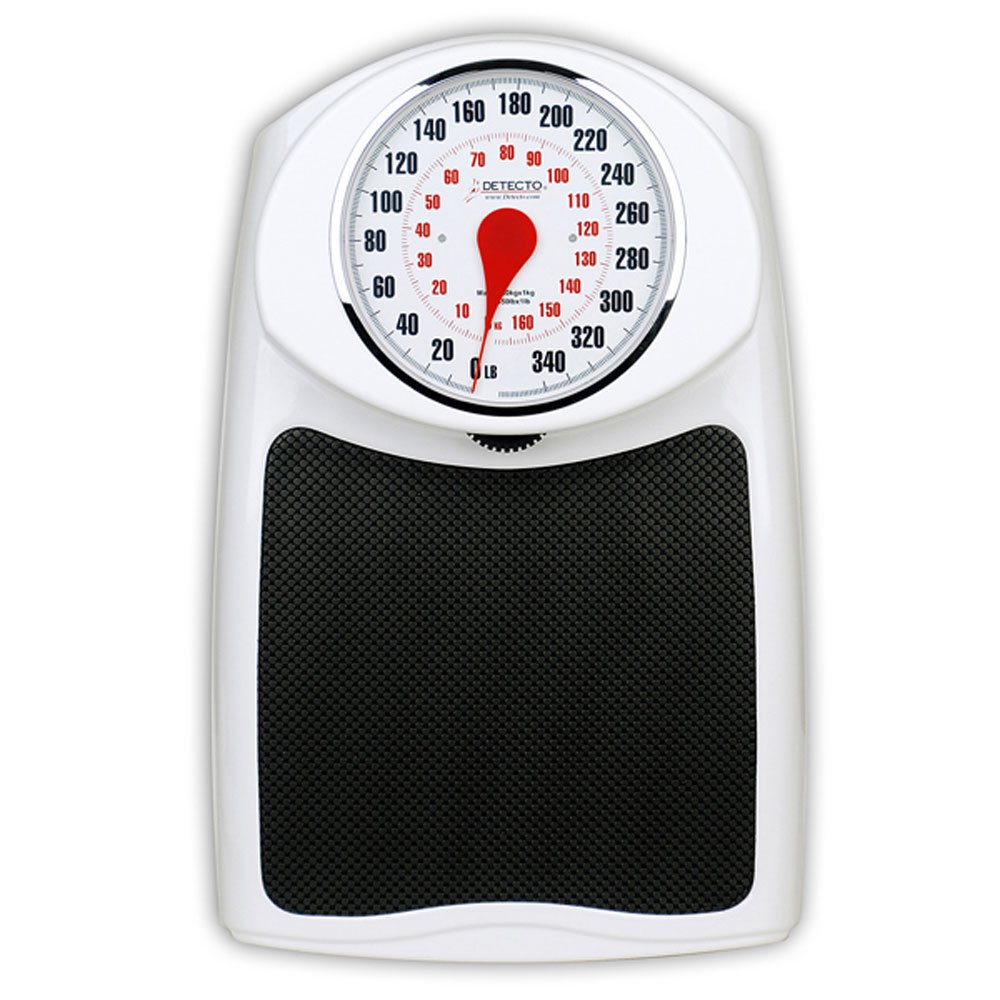
Detecto D350 ProHealth Personal Scale, 350 lbs Capacity
Category: Industrial & Scientific
Well-designed and quick-and-easy-to-read, Detecto's Pro-Health Series Scales are well-suited for locker rooms, hotels, fitness clubs, pharmacies, nutritional counseling centers, offices, and private households. This professional scale features fast weighing with the weight display immediately registering on the large 7-inch dial after stepping on the scale's slip-resistant platform. The precision movement of this sturdy low-profile scale with circular display guarantees exact results and the design with a lot of white and chrome gives the scale a fresh, timeless look. The powder-coated steel casing is built to last a lifetime. The spacious tread area on the weighing platform is covered in easy-to-clean, black synthetic material for fast wipe-downs. The modern, elegant scale design will make a positive impression in any room. Durable features include reliable corrosion protection by galvanizing the frame and parts.
Features: Well-designed and quick-and-easy-to-read | The powder-coated steel casing is built to last a lifetime | The spacious tread area on the weighing platform is covered in easy-to-clean, black synthetic material for fast wipe-downs | The modern, elegant scale design will make a positive impression in any room | 350 lbs capacity